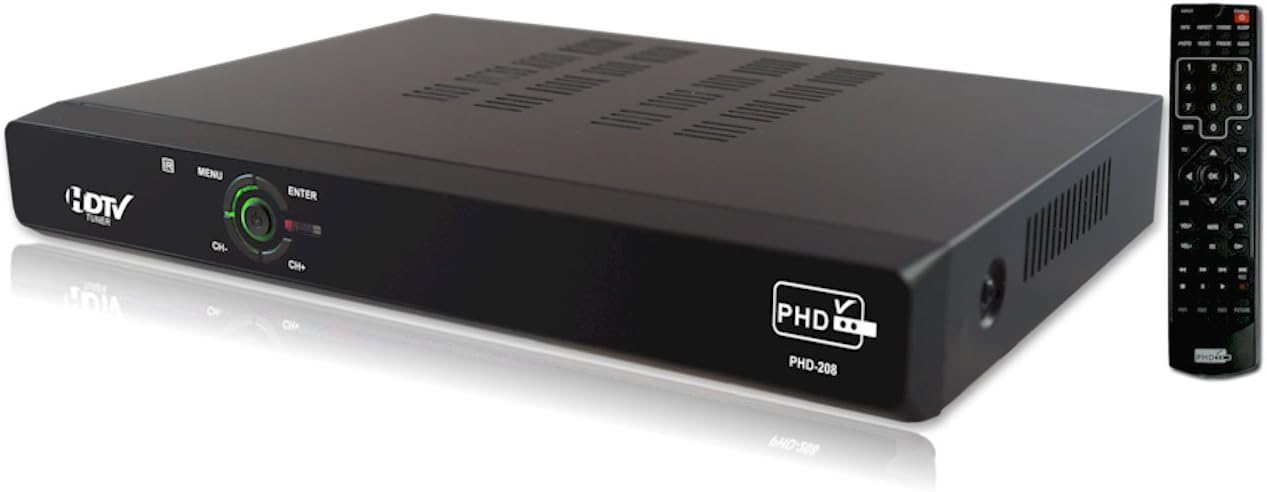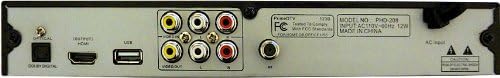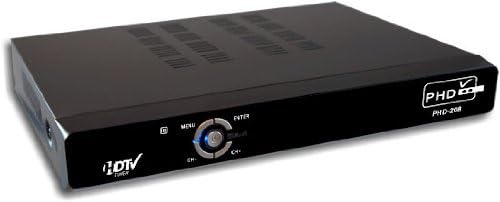
PrimeDTV PHD-208 Full HD 1080p ATSC/QAM/NTSC Digital HDTV Tuner Receiver Box
Category: All Electronics
PHD-208 is a high-end top level and low cost HD set top box available today! The consistent high-end video quality (up to 1080p) on tuner and composite video inputs make joyful to watch! Furthermore, with internal powerful settings, users have freedom and full control to adjust picture colors on each input, set up surround sound as well as refine-tune the video picture size to fit 100% in your TV screen. Using the latest digital technology, PHD-208 provides cinematically visual quality and gives video viewing more depth. And new generation advanced RF tuning, PHD-208 ensures to receive better and steady channels ever before! Purchase PHD-208 today! You will enjoy and discover all the benefits to make your HD entertainment system further advance and more ...
Features: Digital ATSC antenna signal and digital Clear QAM unencrypted/NTSC analog cable signal Receiver | Best-in-class Full HD 1080p Video Scaling and Enhancement | HDMI and digital optical audio outputs | Excellent RF tuner reception. Picks up more OTA (ATSC) and QAM/NTSC channels in some areas! | MP3 audio and JPEG image playback via USB port